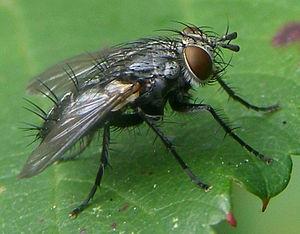
La fausse-arpenteuse du chou, ou « plusie ni » ou simplement « ni », est une espèce d'insectes lépidoptères de la famille des Noctuidae, à répartition quasi-cosmopolite.